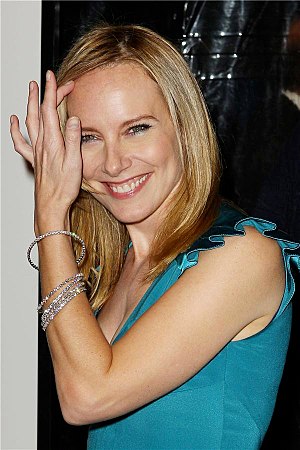
Amy Ryan
Amy Ryan er en amerikansk teater-, tv- og filmskuespiller. I 2008 blev Amy Ryan nomineret til en Oscar for bedste kvindelige birolle for sin præstation i Gone Baby Gone.